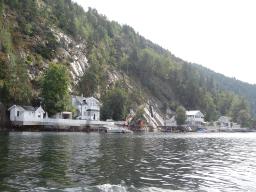
Label: Background_without_leaves